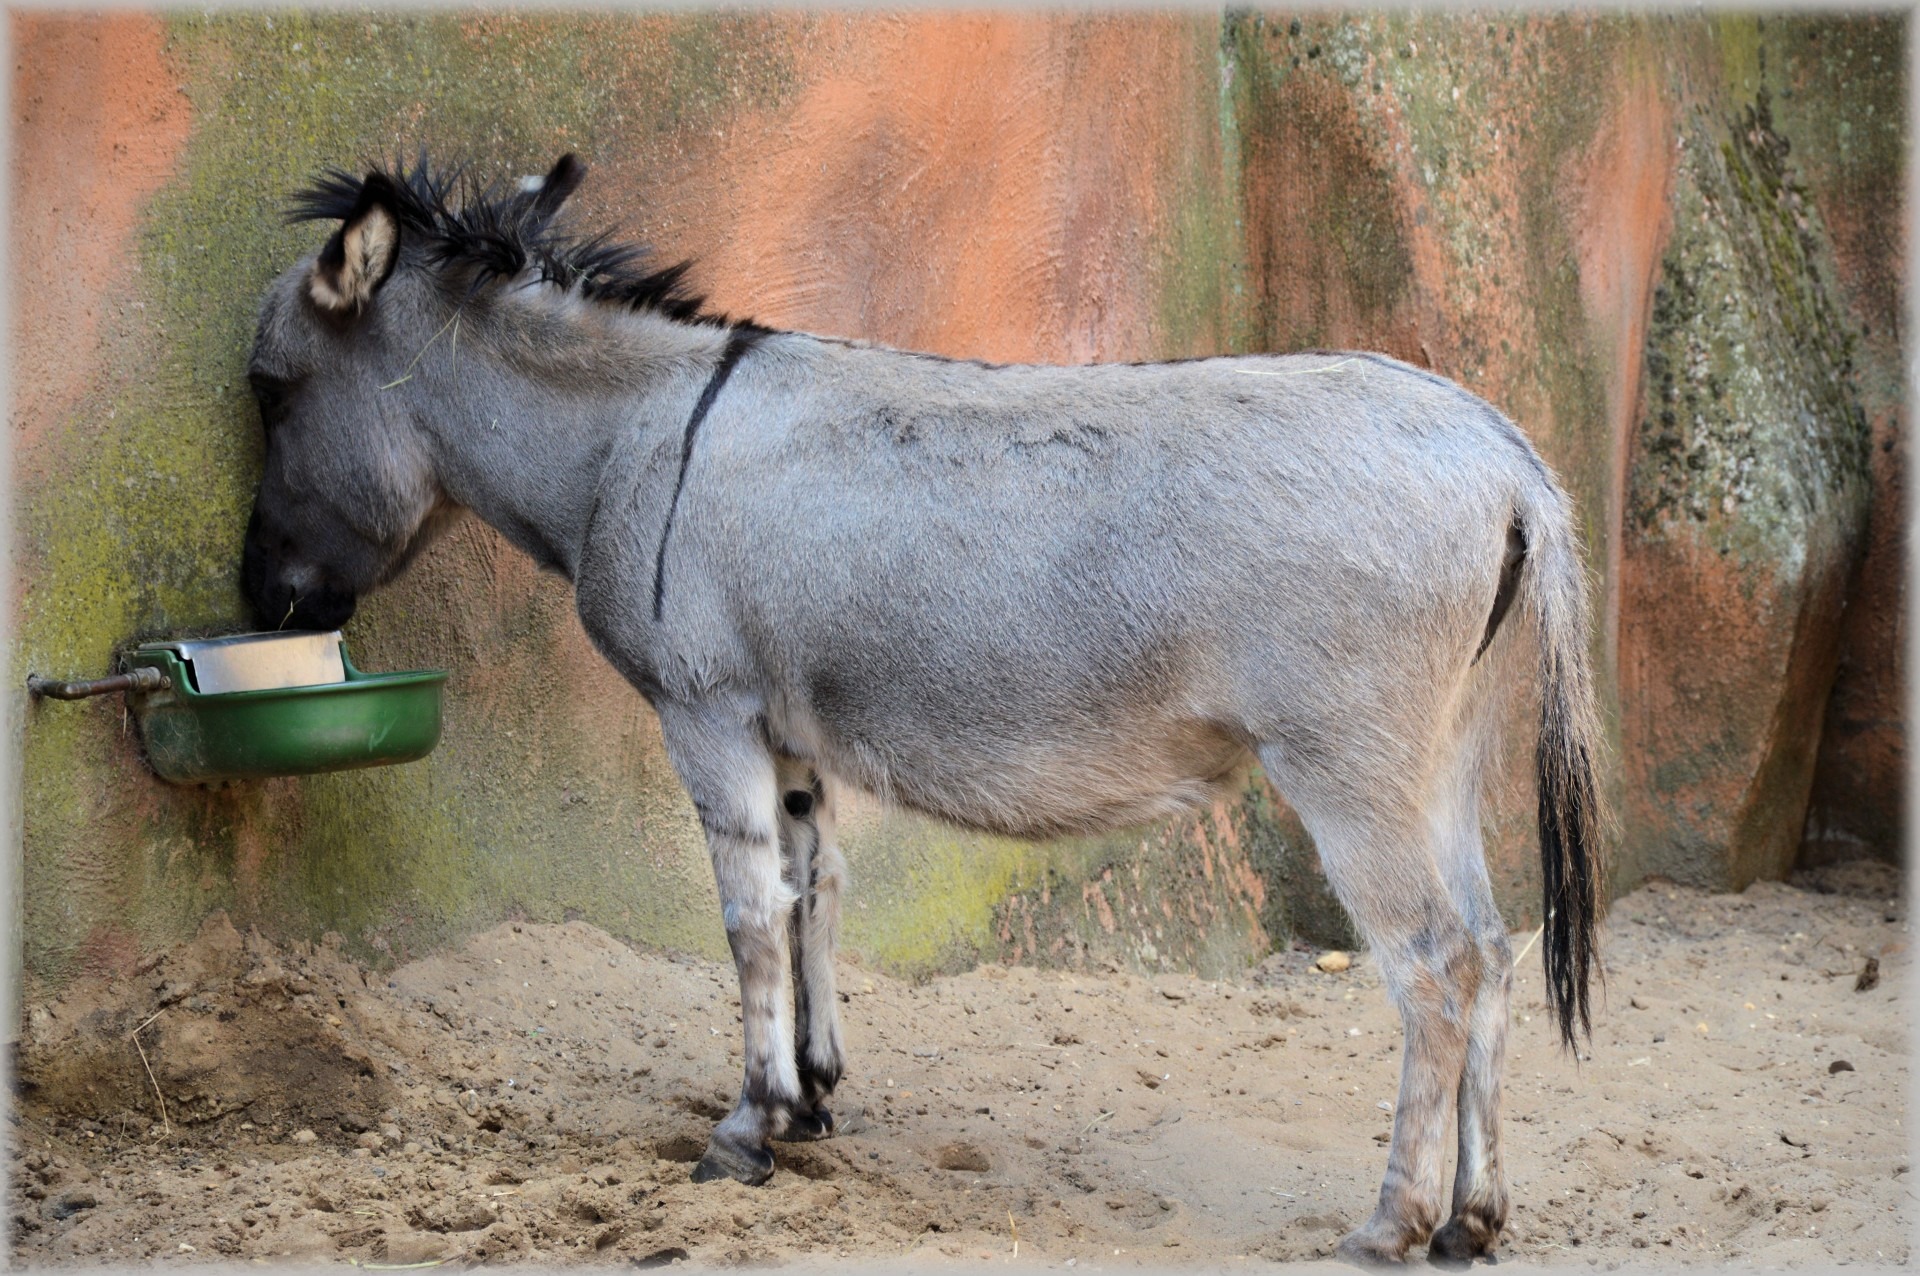
countryside, animal, wildlife, standing, rural, herd, pasture, grazing, livestock, horse, mammal, stallion, mane, fauna, donkey, ass, grey, vertebrate, funny, mare, burro, colt, mule, pack animal, horse like mammal, mustang horse